Stuyvesant High School

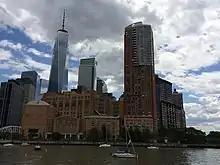

Nine alumni were killed in the World Trade Center attack. On October 2, 2001, the school newspaper, "The Spectator", ran a 24-page section with student photos, reflections, and stories. On November 20, the magazine was distributed for free to the greater metropolitan area, enclosed within 830,000 copies of "The New York Times". In the months after the attacks, Annie Thoms, an English teacher at Stuyvesant and the theater adviser at the time, suggested that the students take accounts of staff and students' reactions during and after September 11 and compile them into a collection of monologues. Thoms published these monologues as "With Their Eyes: September 11—The View from a High School at Ground Zero".